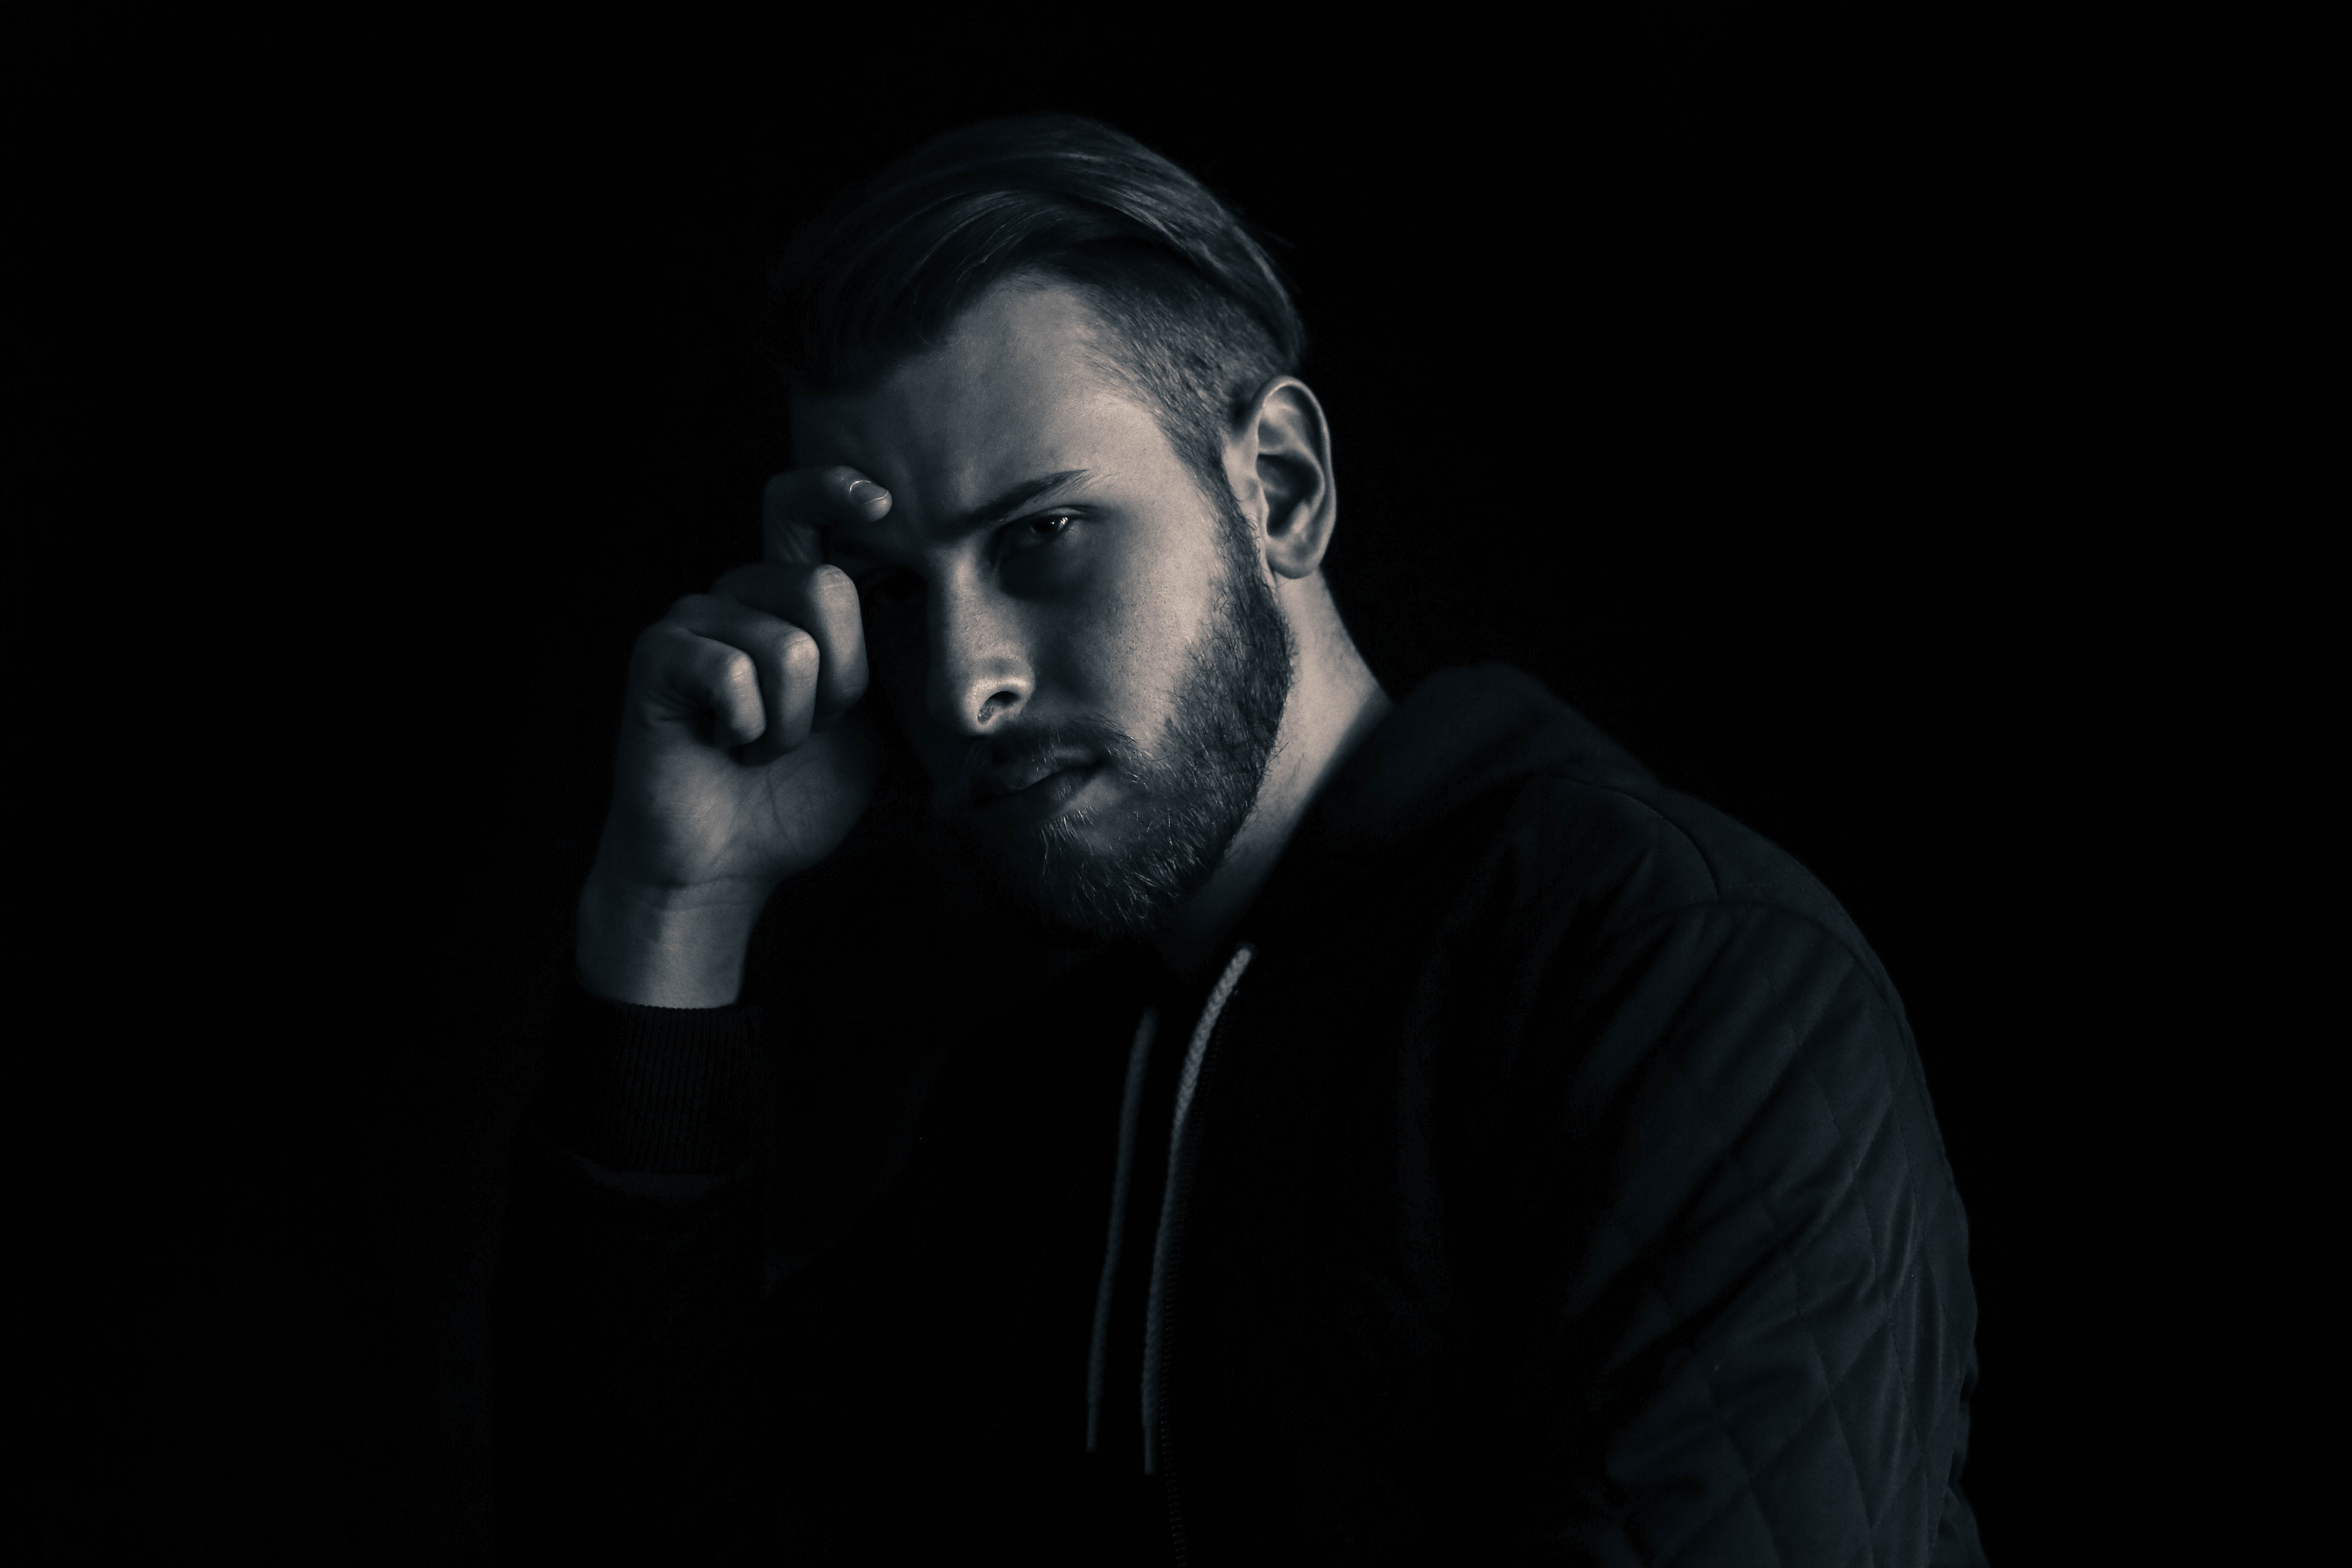
black and white, portrait, darkness, black, beard, sense, monochrome photography, facial hair